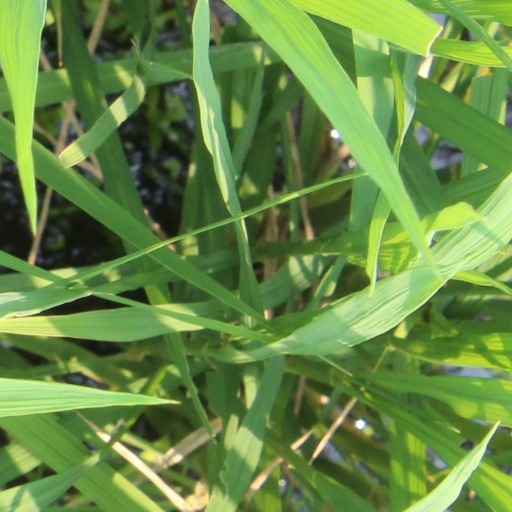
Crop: rice